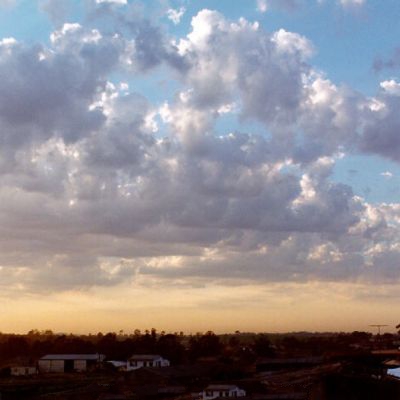
Cloud type: Altocumulus (Ac)